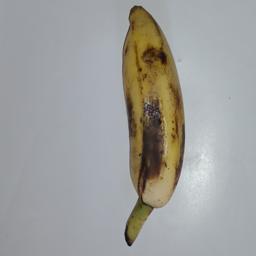
Banana variety: Champa Kola